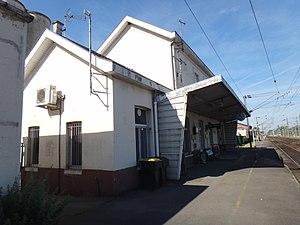
Gare de Longueil sainte Marie en 2017
La gare de Longueil-Sainte-Marie est une gare ferroviaire française de la ligne de Creil à Jeumont, située sur le territoire de la commune de Longueil-Sainte-Marie, à 4 km de Verberie, dans le département de l'Oise, en région Hauts-de-France.
Longueil-Sainte-Marie est une commune française située dans le département de l'Oise en région Hauts-de-France.